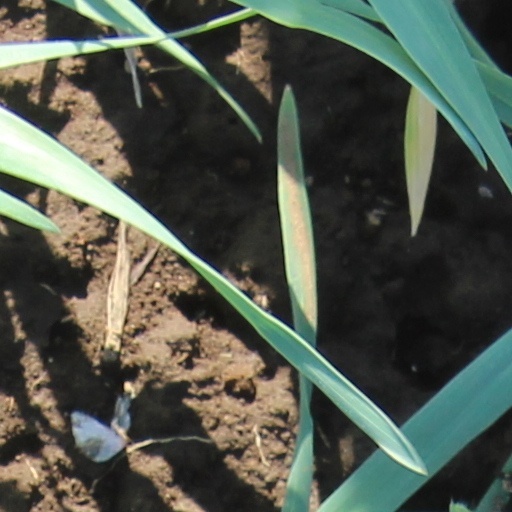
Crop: wheat